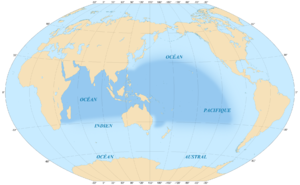
Carte en français de la zone couverte par la région biogéographique du bassin Indo-Pacifique.Échelle
Cet article vise à donner une liste exhaustive des colonies et possessions françaises au cours de l'Histoire, quel que soit leur statut.
Le bassin Indo-Pacifique est une région biogéographique océanique qui comprend les zones tropicales et subtropicales de l'océan Indien et de la partie occidentale de l'océan Pacifique. Ces deux océans possèdent en effet en commun une même source principale originelle de biodiversité centrée sur l'archipel indonésien. De nombreuses espèces marines et littorales se trouvent ainsi représentées aussi bien dans l'océan Indien que dans le Pacifique, alors que l'océan Atlantique qui n'est pas relié aux précédents par des eaux tropicales possède une faune et une flore souvent différentes.